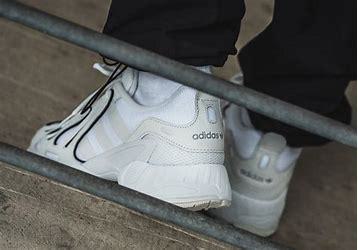
Brand: Adidas
Model: EQT Gazelle